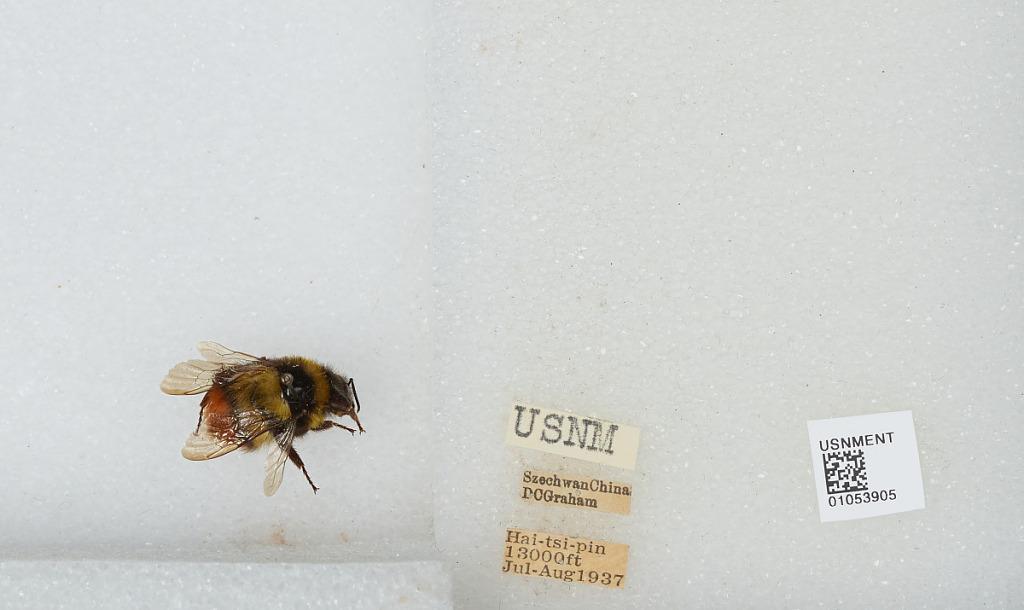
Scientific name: Bombus sp.
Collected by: D. Graham
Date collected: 1937-7-
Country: China
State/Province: Sichuan
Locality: Hai-tsi-pin